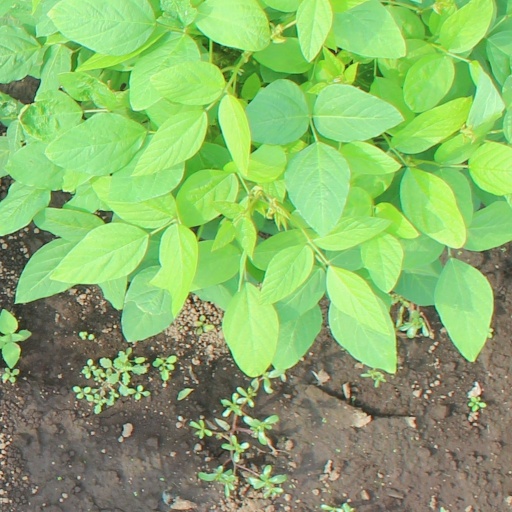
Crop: soybean